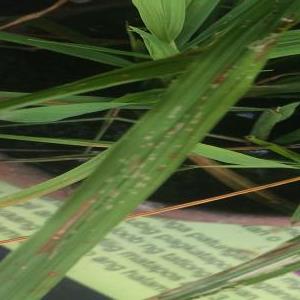
Disease: Blast